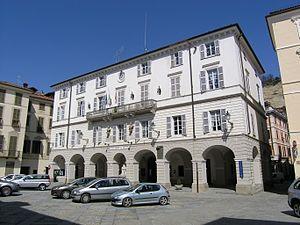
Photo de la mairie de Ceva, (Italie)